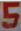
Number: 5